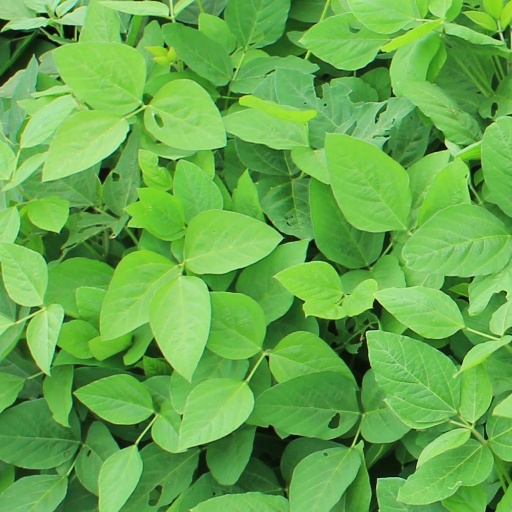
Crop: soybean